Barcaldine Shire Hall

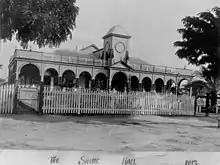
Barcaldine Shire Hall newly built, 1912

The 1912 building was constructed largely as designed by Hutton although there were a number of slight modifications. It was built of timber with a corrugated iron roof, with the official rooms of the council at the front section, and the hall behind. The offices were designed as a separate but linked pavilion, with a single skin wall. They were surrounded by verandahs at the front and sides, with a wide passage separating them from the hall. The main entrance to the building was identified by a large triangular pediment which capped an archway. The clock tower rose above the entrance in the centre of the building. Pediments were installed each end of the front verandah. Between these and the entrance, the verandah was divided into four bays with a lattice valance forming complimentary arches across the face of the building. Side verandahs to the office section were also treated similarly.